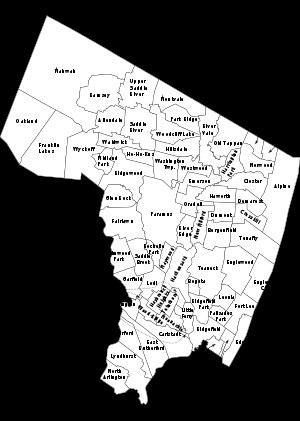
Le comté de Bergen est le comté le plus peuplé de l'État du New Jersey, aux États-Unis. Sa population était de 905 116 habitants en 2010. Son siège est Hackensack. Le comté fait partie de l'agglomération new-yorkaise.